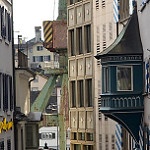
Scene: Outdoor